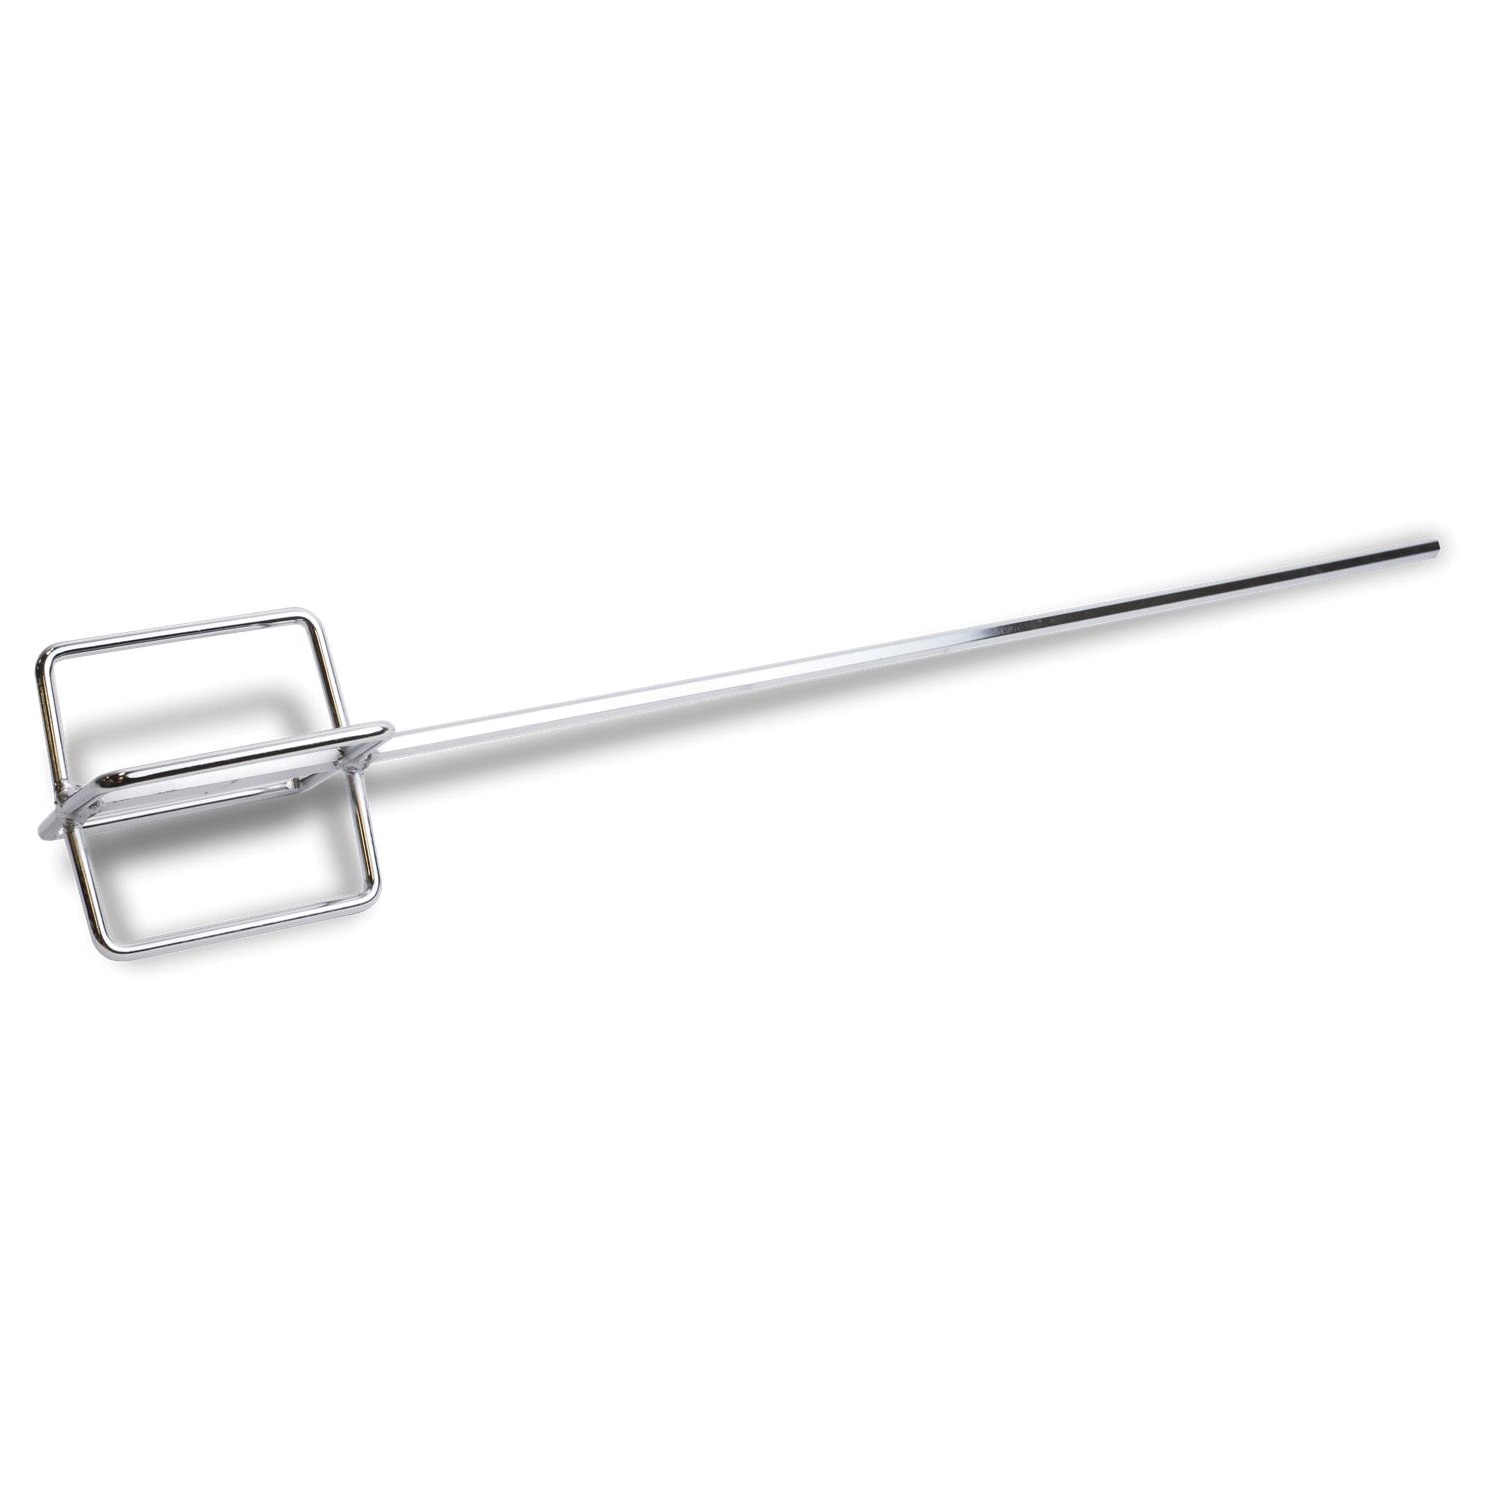
MARSHALLTOWN® 897 Eggbeater Mixer
MARSHALLTOWN® Eggbeater Mixer, 30 in Overall Length Features: All steel construction Attaches to a 1/2 in or larger variable speed drill 7/16 in steel hex shaft Other Attributes: SKU: 2197366 Overall Length: 30 Warning: California Proposition 65 Warning.
Brand: Marshalltown
Category: Hardware > Tools > Handheld Power Mixers